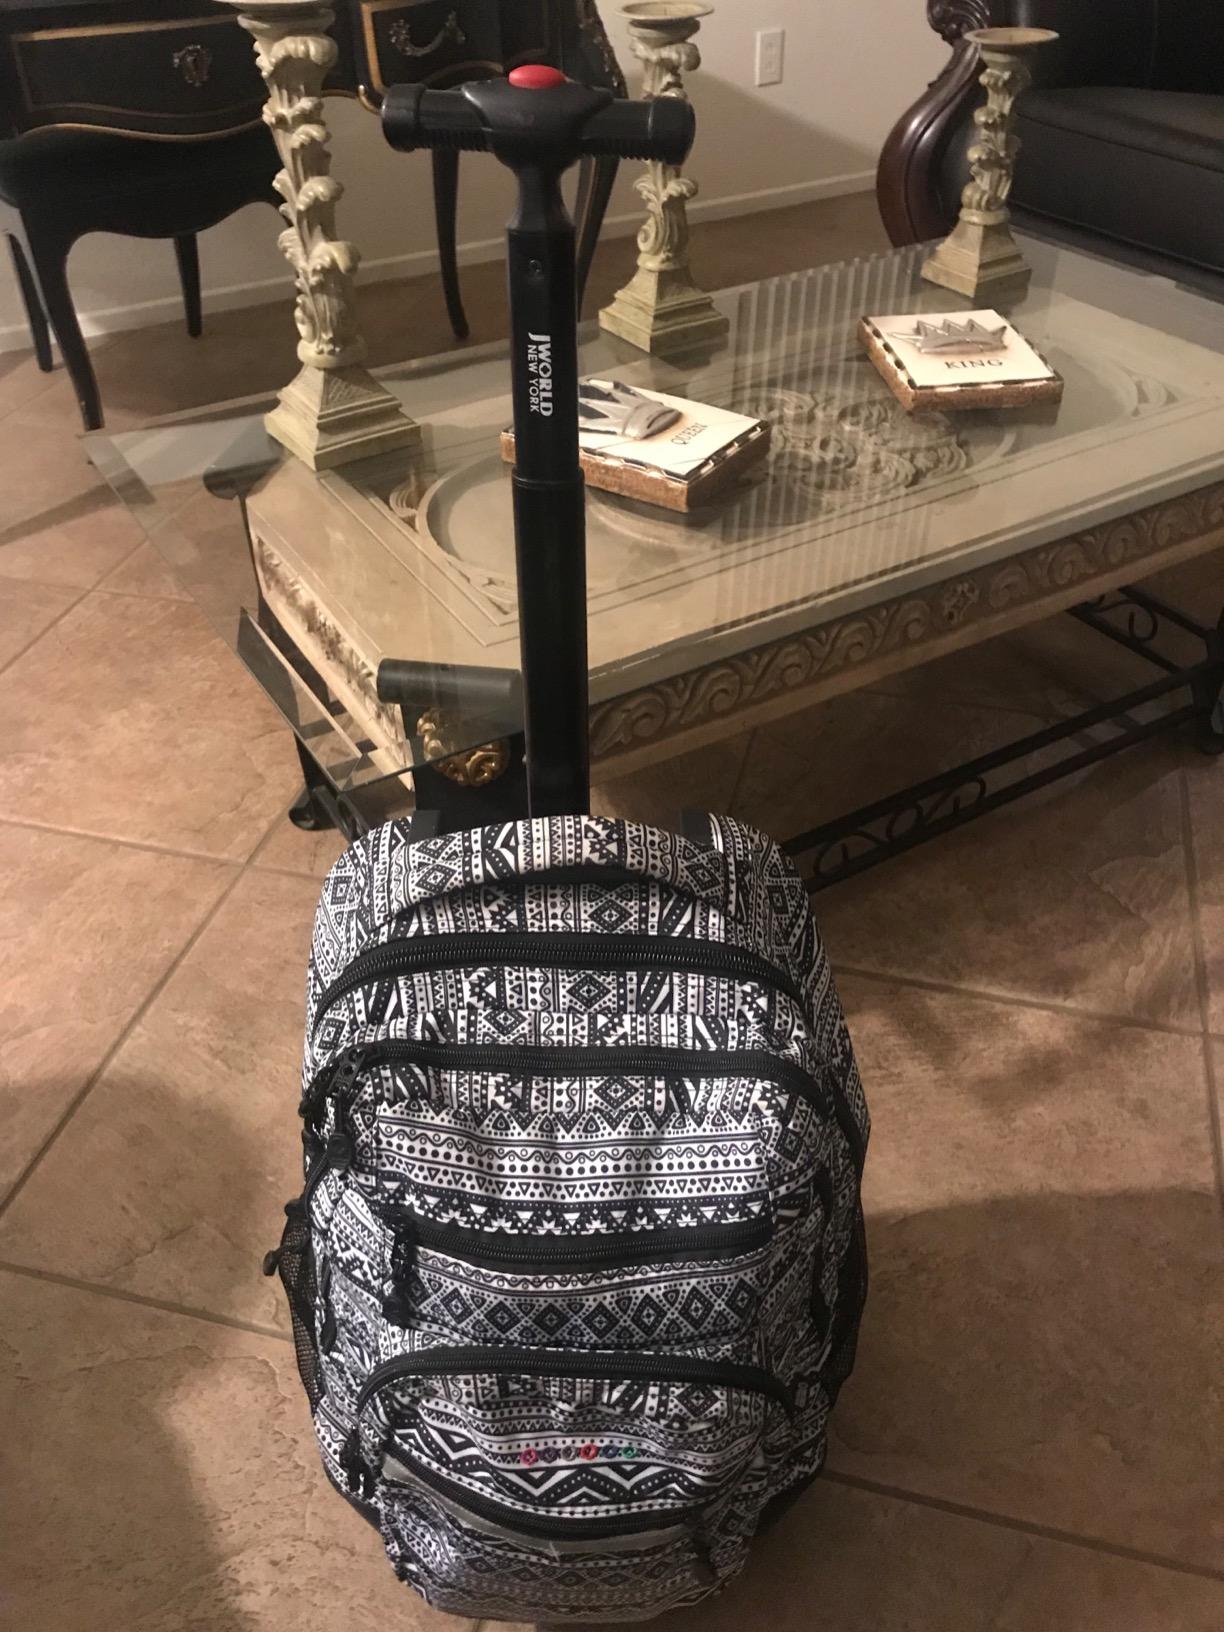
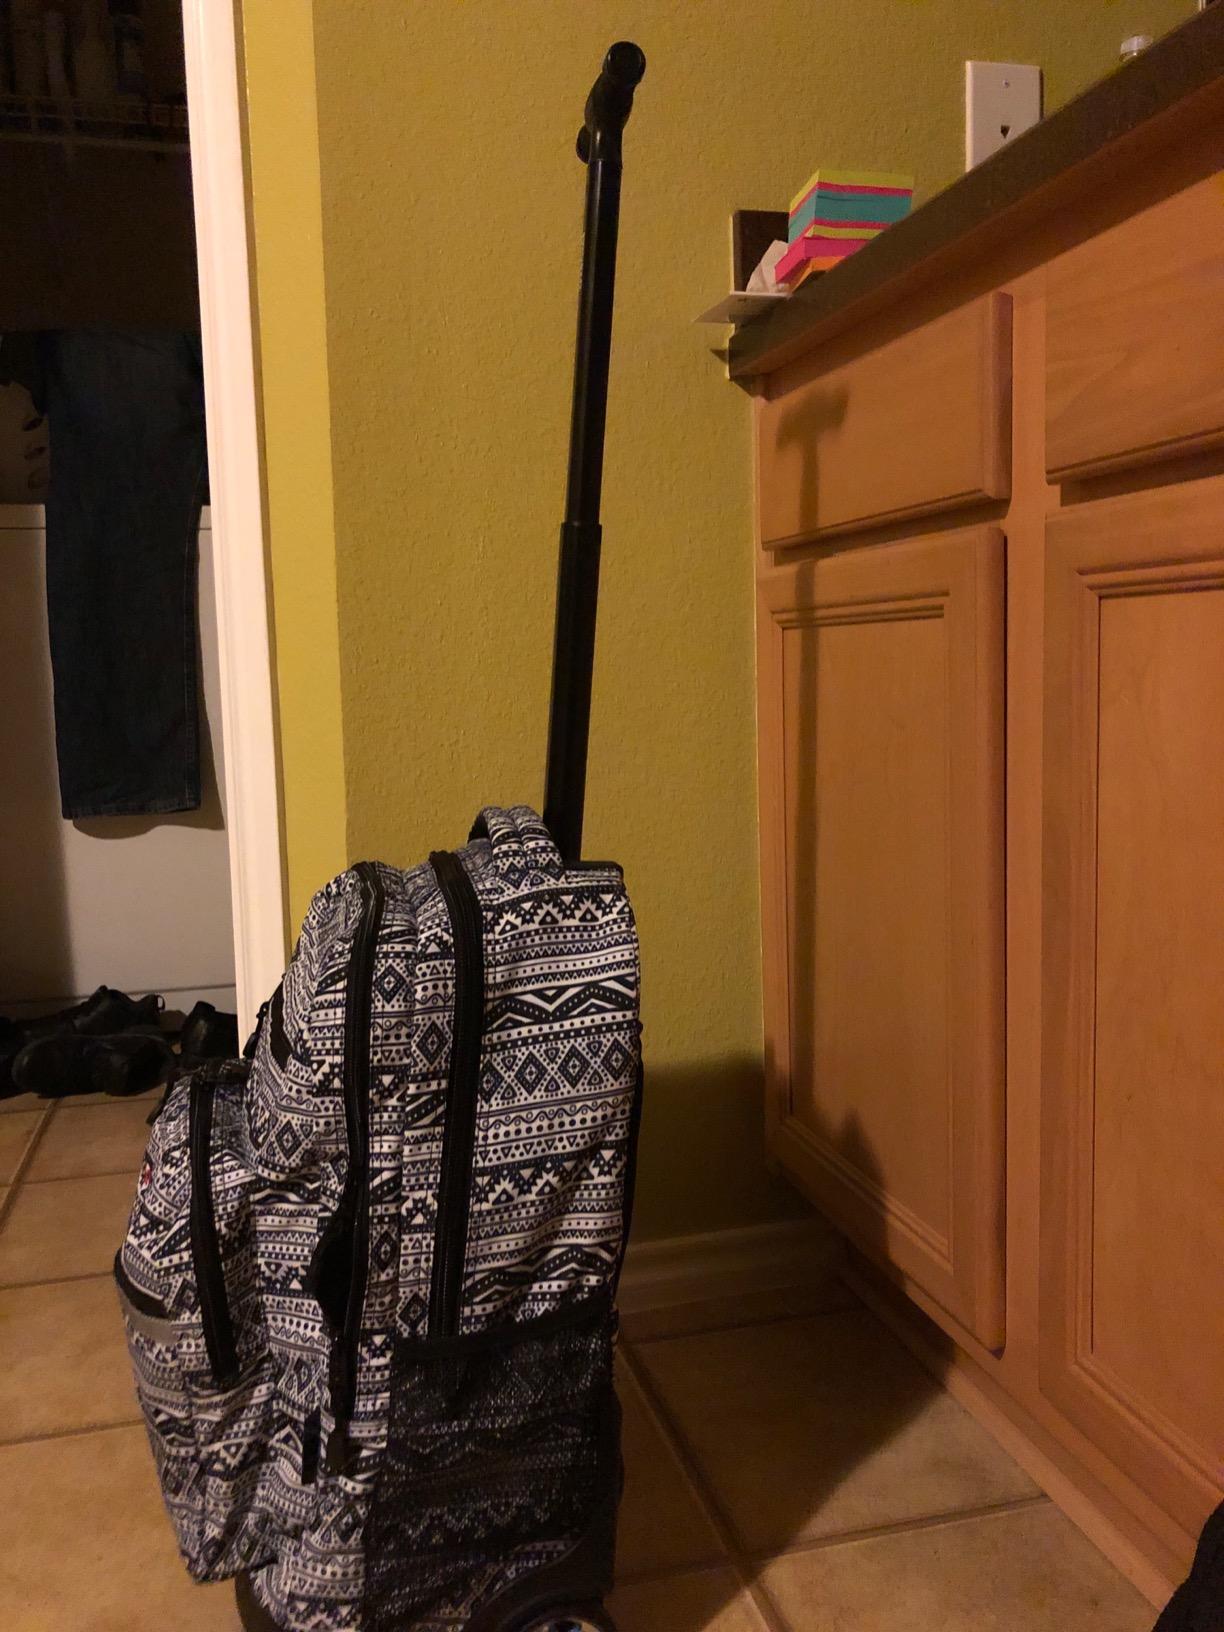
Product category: bag
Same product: yes